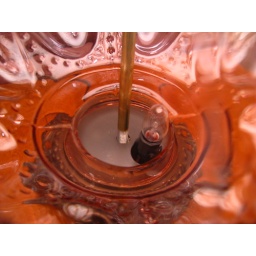
an evening vision in pink glass